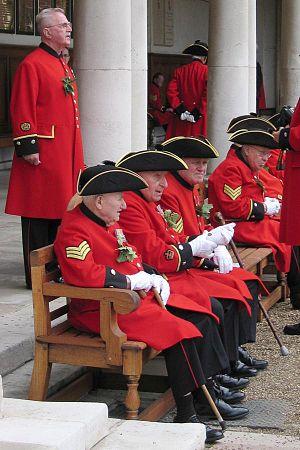
« Chelsea pensioner » est le terme usuel désignant un résident du « Royal Hospital Chelsea », une maison de retraite et de soins pour les retraités de l'armée britannique située dans le quartier de Chelsea à Londres. Historiquement le terme s'appliquait cependant aussi bien aux pensionnaires de l'institution qu'aux retraités de l'armée non-résidents.